Shia view of Fatima

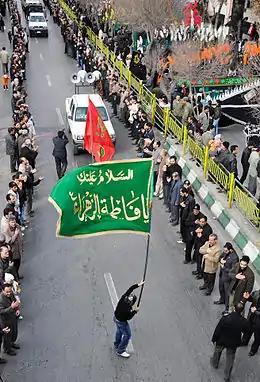
Ashura day in Arak with a Fatimid green flag.

Fatima did not survive long after the demise of her father. Sources differ from one month to six months. According to numerous Shi'a sources, because of the rift between her and the Abu Bakr faction, before her death she made these requests of her husband: